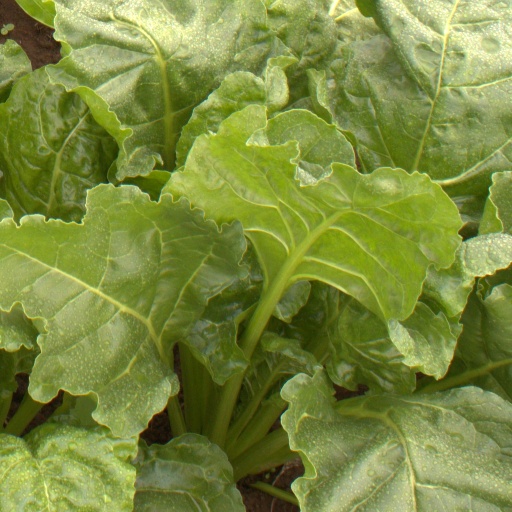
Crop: sugar beet